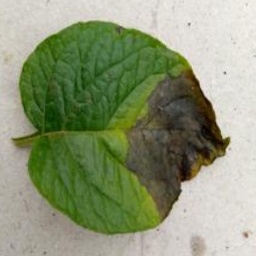
Etiqueta: Late Blight